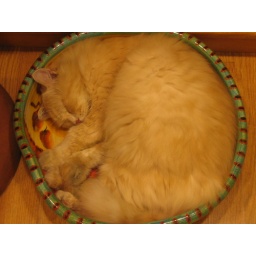
Italian food is much different over there. (That's a sleeping cat in a pie dish.)